Dark Victory

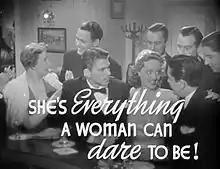
Ronald Reagan and Bette Davis (center, left to right) in the film's trailer

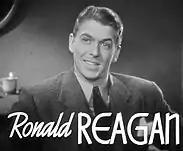
From the film's trailer

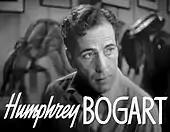
From the trailer

Tallulah Bankhead originated the role of Judith Traherne in the Broadway production, which ran for 51 performances at the Plymouth Theatre, before being cut short when Bankhead fell ill with a bacterial infection. Davis openly admitted in later years that she had emulated Bankhead in the role. In 1935, David O. Selznick wanted to cast Greta Garbo and Fredric March in the leads, but Garbo chose to play the lead in "Anna Karenina" instead. In 1936, he offered the role to Merle Oberon, but contractual problems with Samuel Goldwyn prevented her from doing the film. When Bette Davis discovered the play in 1938, she shopped it to every producer on the Warners lot, and Hal Wallis bought the rights from Selznick for her, for $50,000, when director Edmound Goulding and producer David Lewis showed interest in the project.